Tales of Vesperia

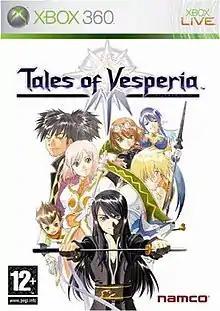
PAL region Xbox 360 cover art, featuring the main cast

is an action role-playing game developed by Namco Tales Studio. The nineteenth mainline entry in the "Tales" series, it was released for the Xbox 360 and published in Japan and North America by Namco Bandai Games in 2008, and in European territories in 2009. An expanded port of the game for the PlayStation 3 was released in 2009 in Japan. An enhanced version, subtitled "Definitive Edition", was released for the Nintendo Switch, PlayStation 4, Windows, and Xbox One in January 2019. The gameplay is similar to previous "Tales" games, featuring a new version of the series' trademark action-based "Linear Motion Battle System", while also introducing new elements such as online leaderboards.